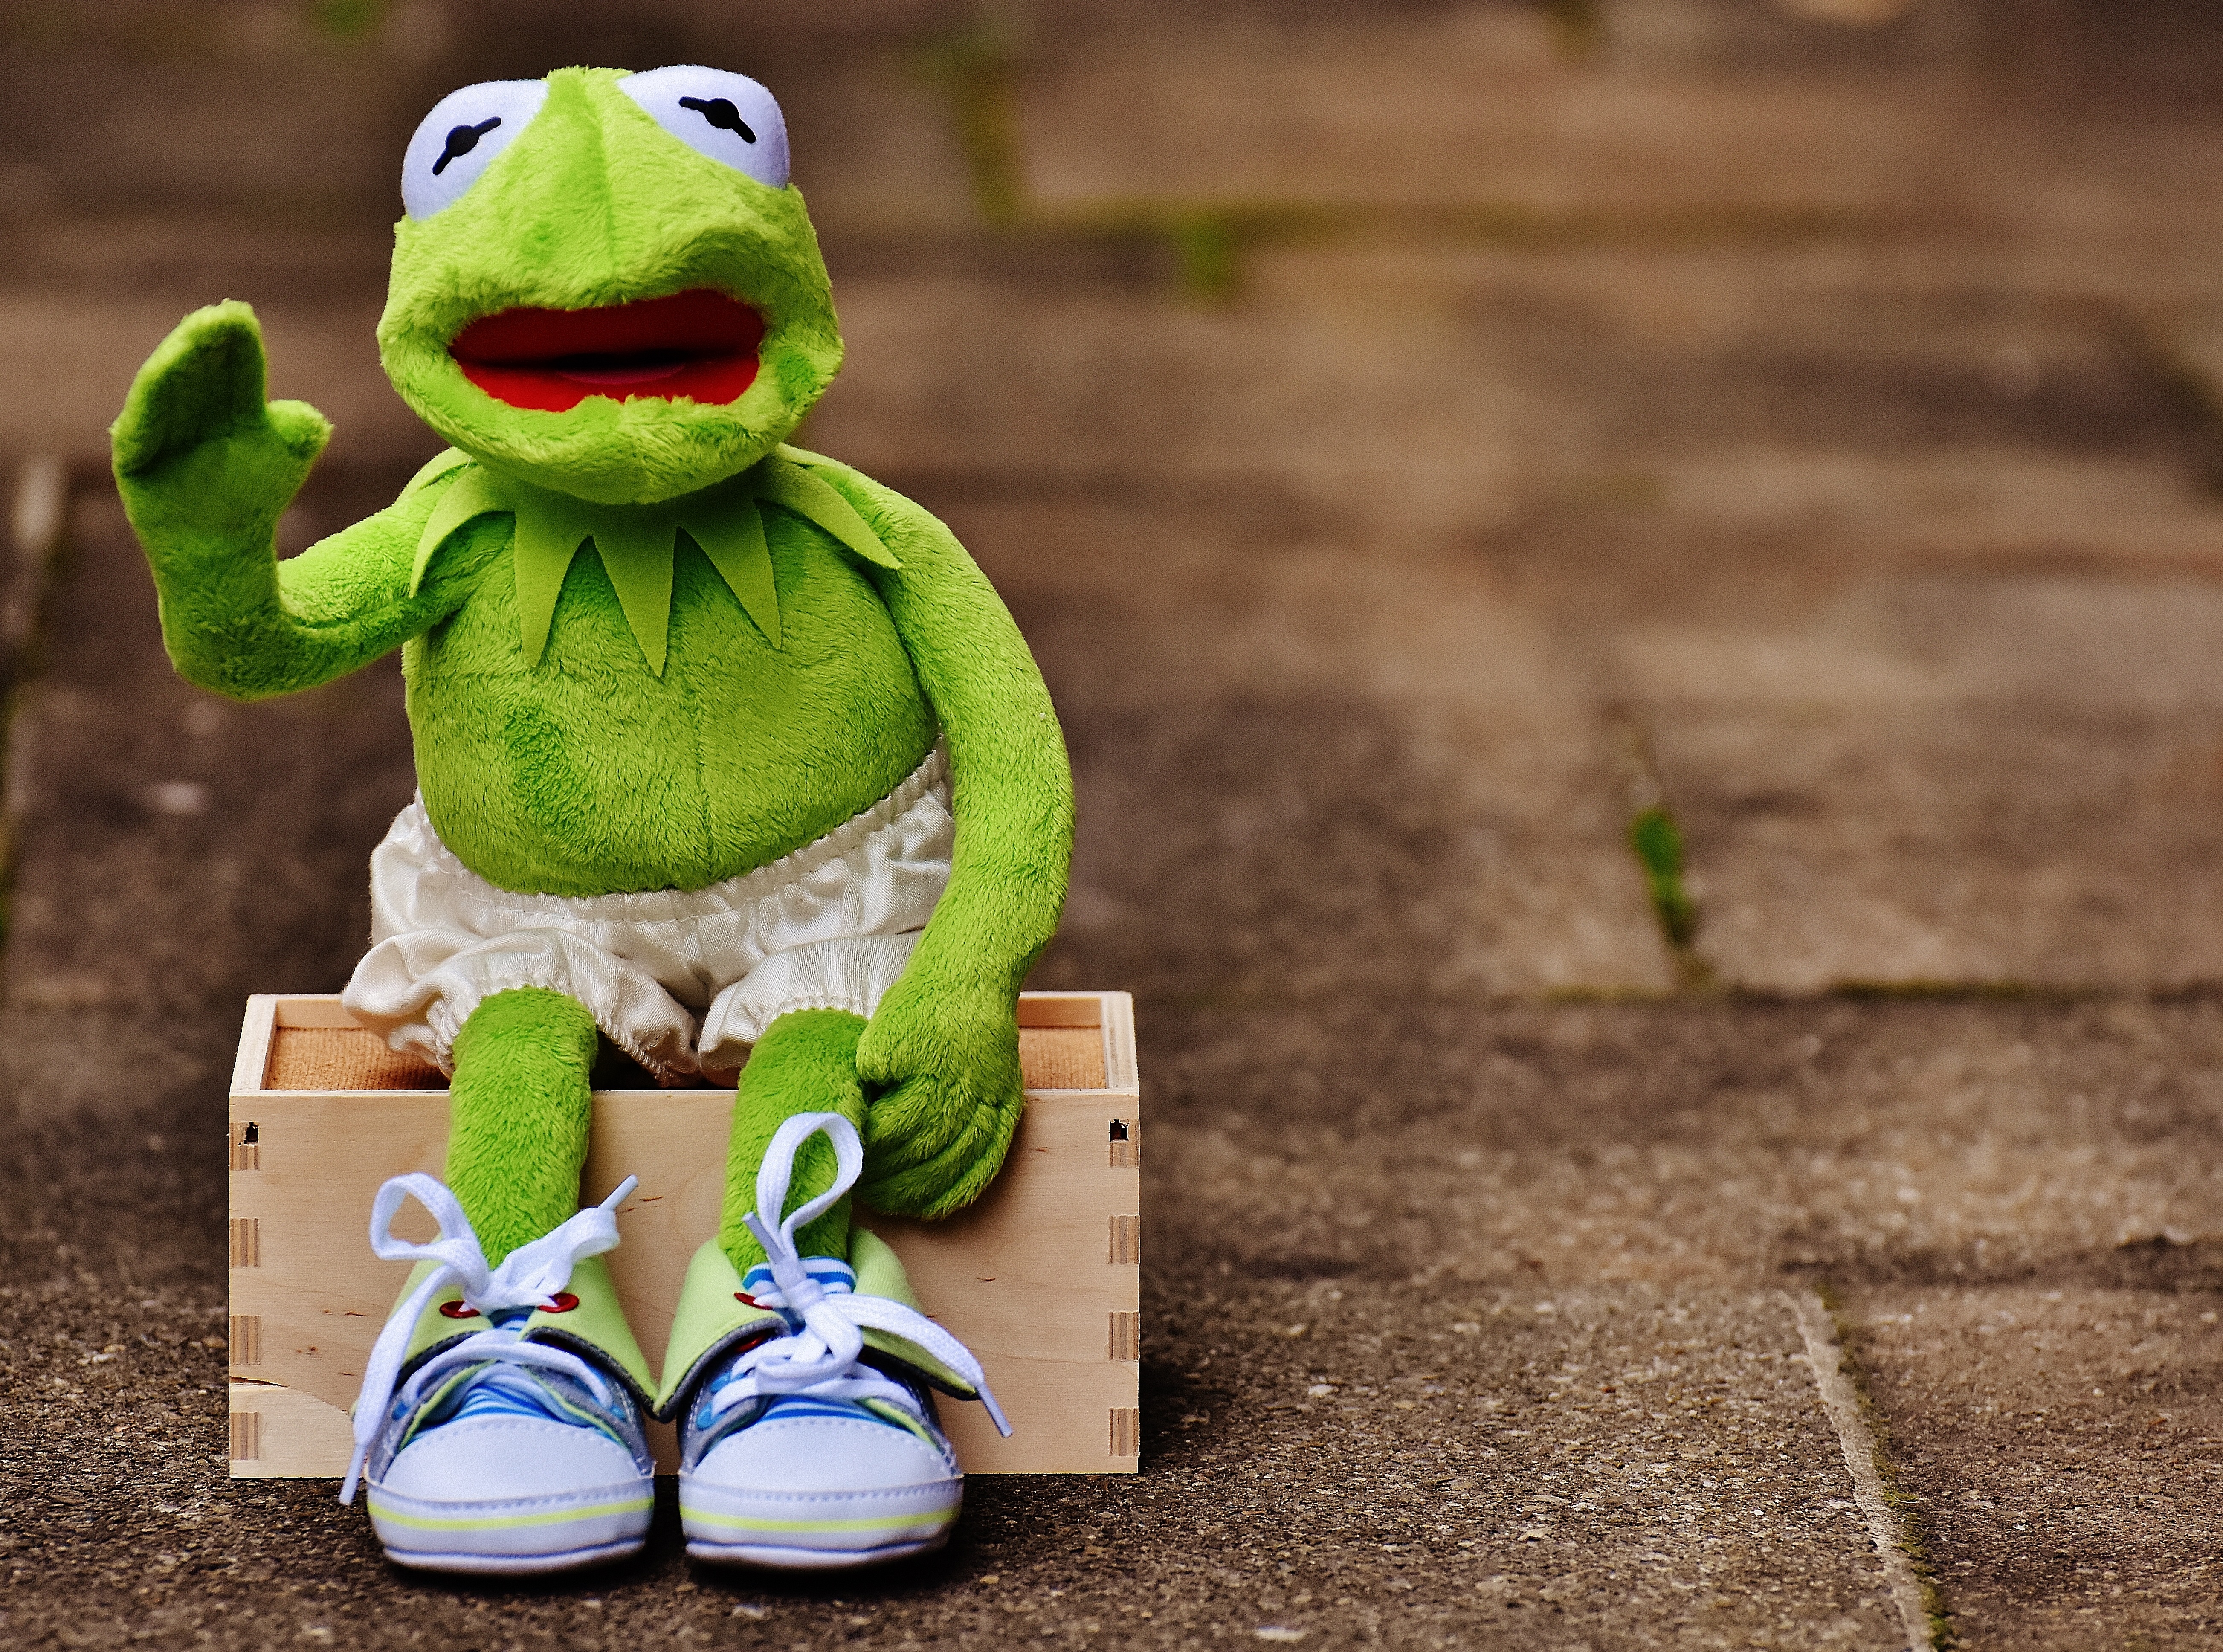
wave, cute, green, frog, toy, sit, teddy bear, pants, bank, fun, sneakers, funny, stuffed animal, kermit, soft toy, stuffed toy